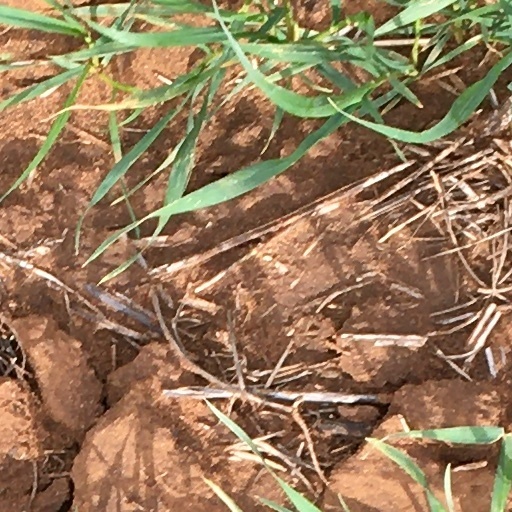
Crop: wheat